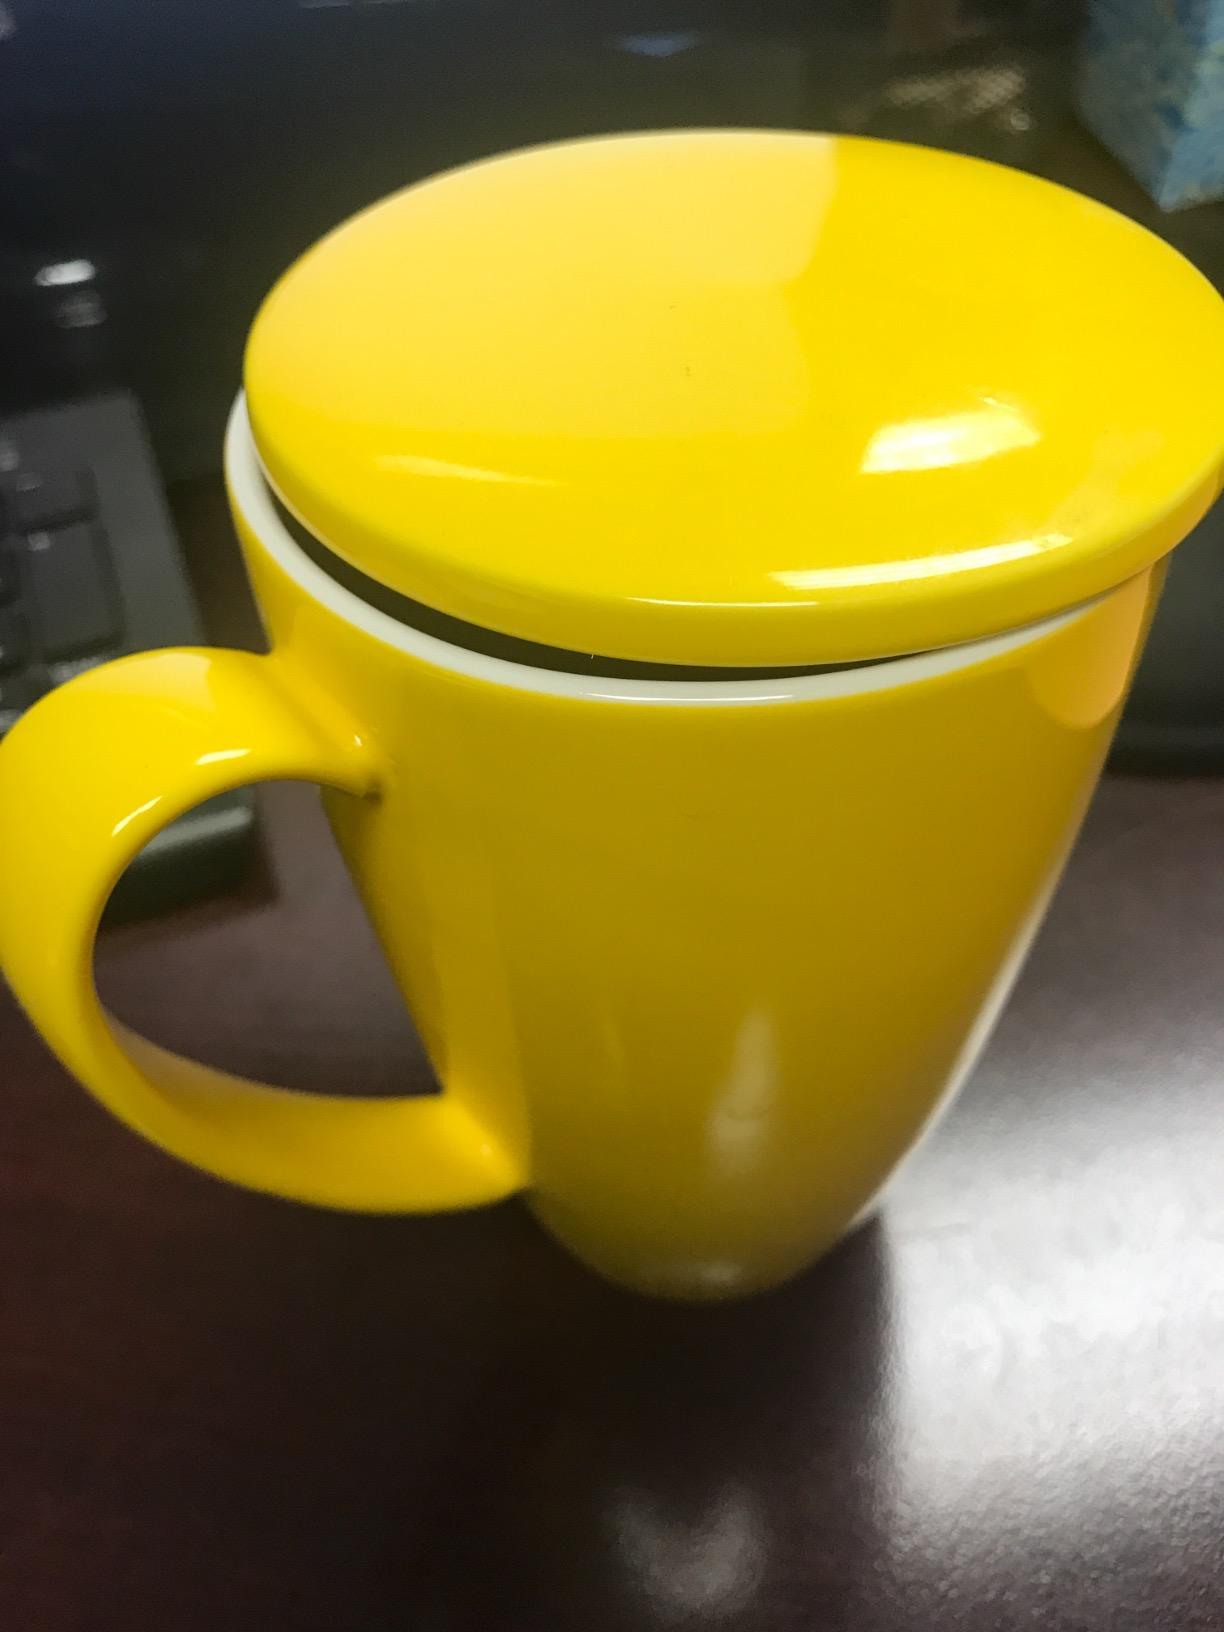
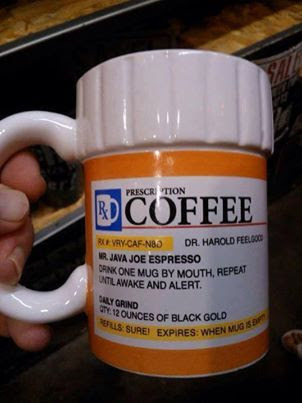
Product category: items_mug
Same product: no